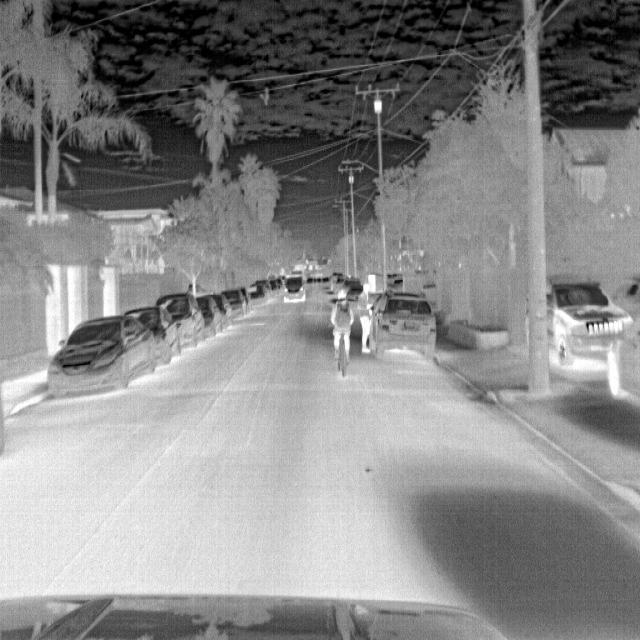
Detected objects:
label: person
label: person